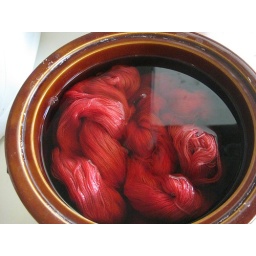
And in the morning the water wasn't quite clear but pretty close.